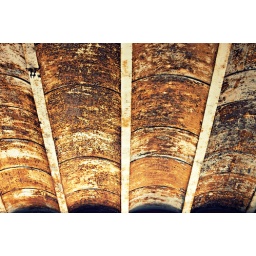
Some rusty metal supports underneath an old building archway. A little abstract, I know, but striking nonetheless.